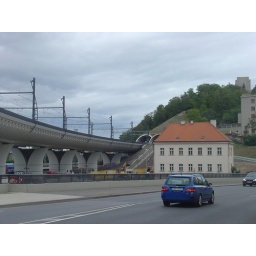
Modern train bridge with National Monument on hill in background, Prague CZ